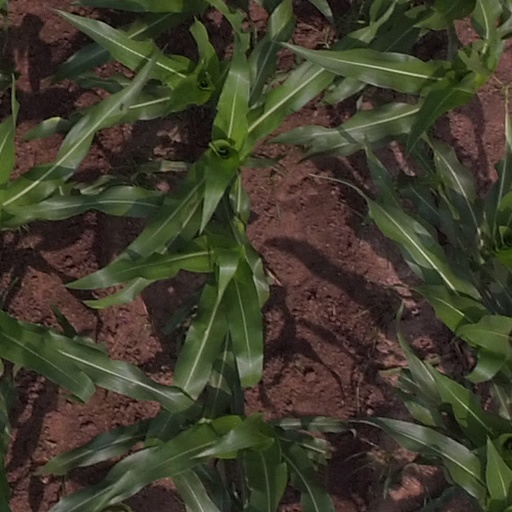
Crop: maize; corn